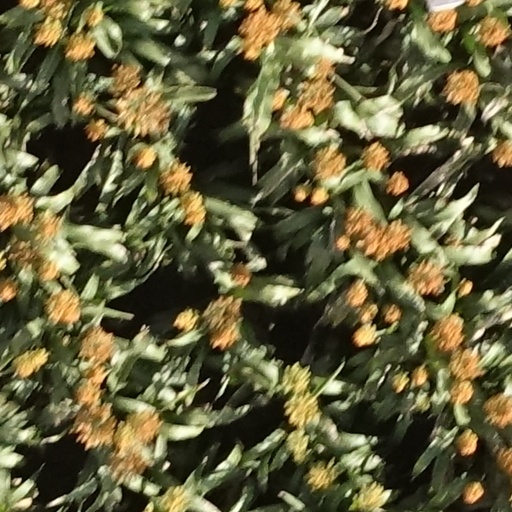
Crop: sorghum